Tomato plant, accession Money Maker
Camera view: tilt-top (135 deg); turntable rotation: 300 degrees
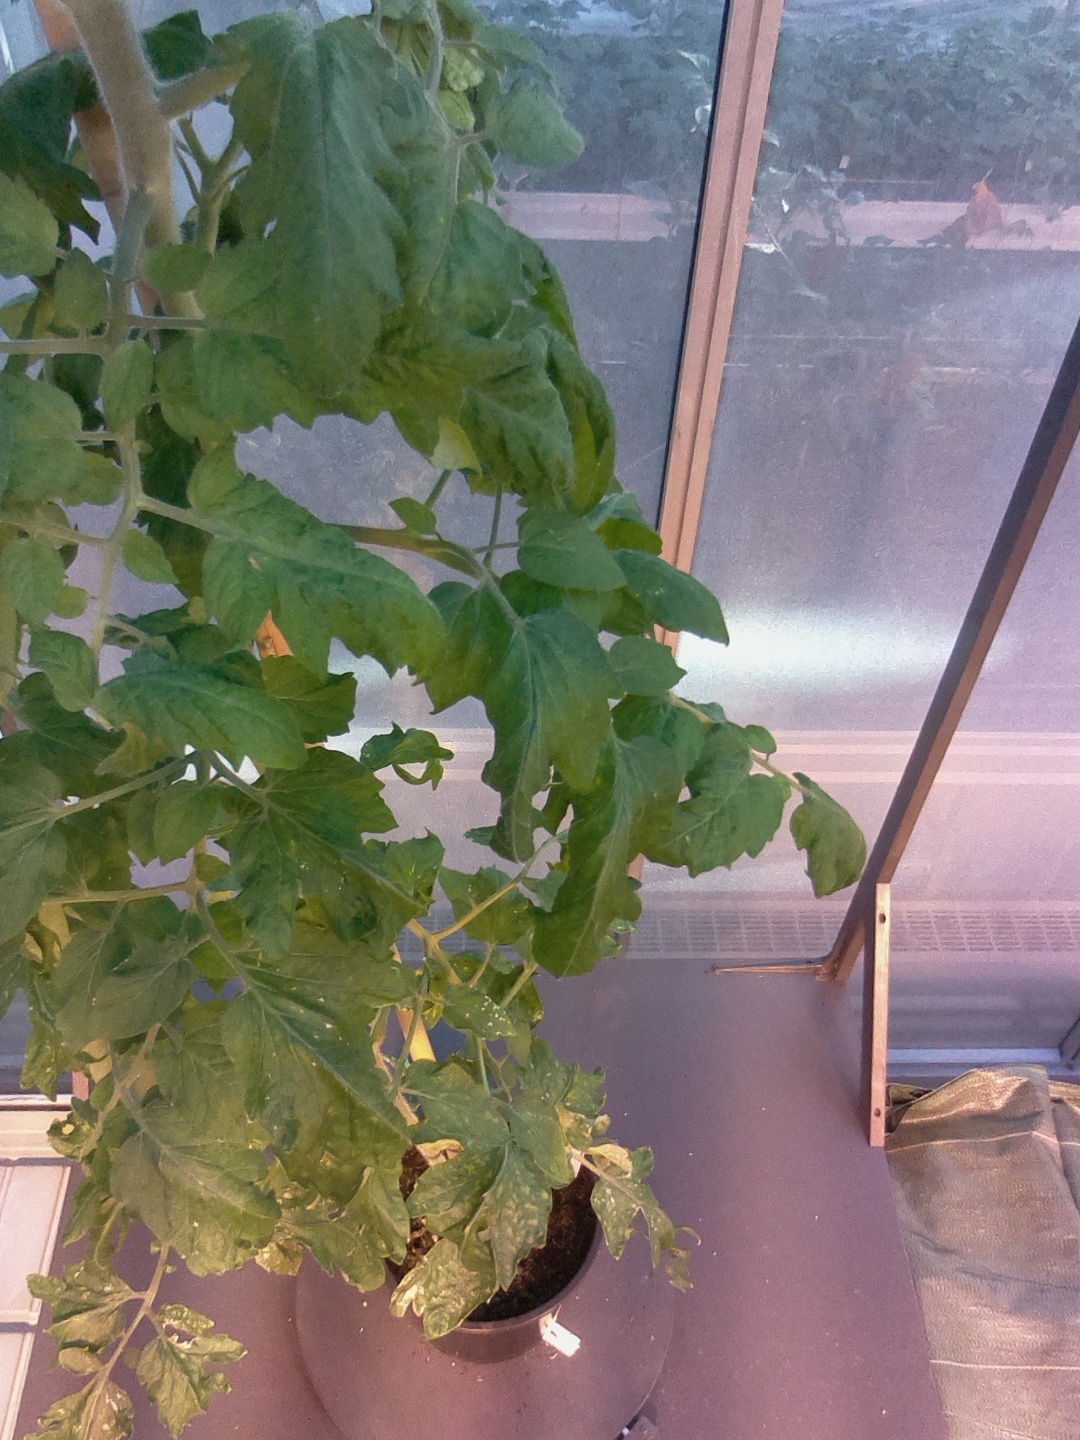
BBCH growth stage 65: Full flowering, 50%-60% of flowers open, first petals falling